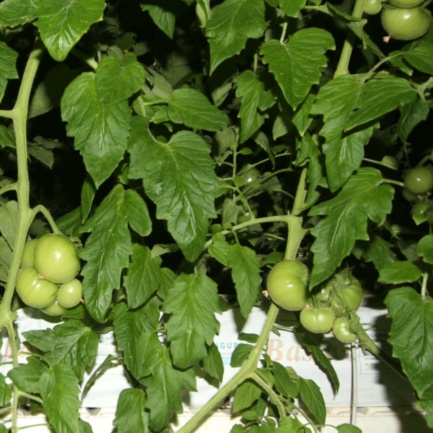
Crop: tomato